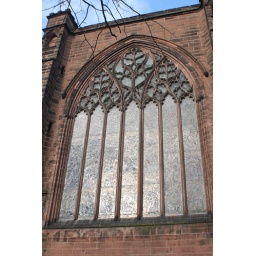
One of many stained glass windows in the cathedral taken outside